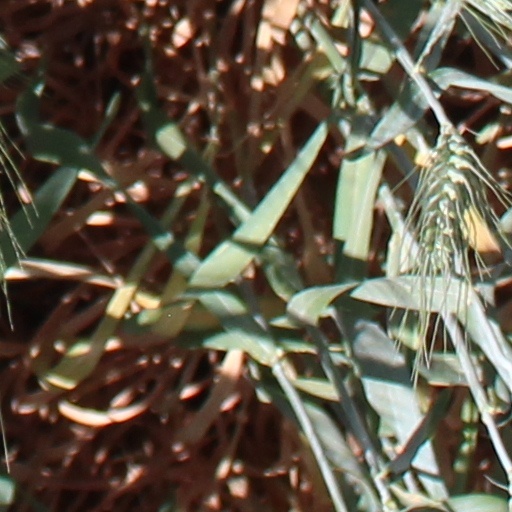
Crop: wheat